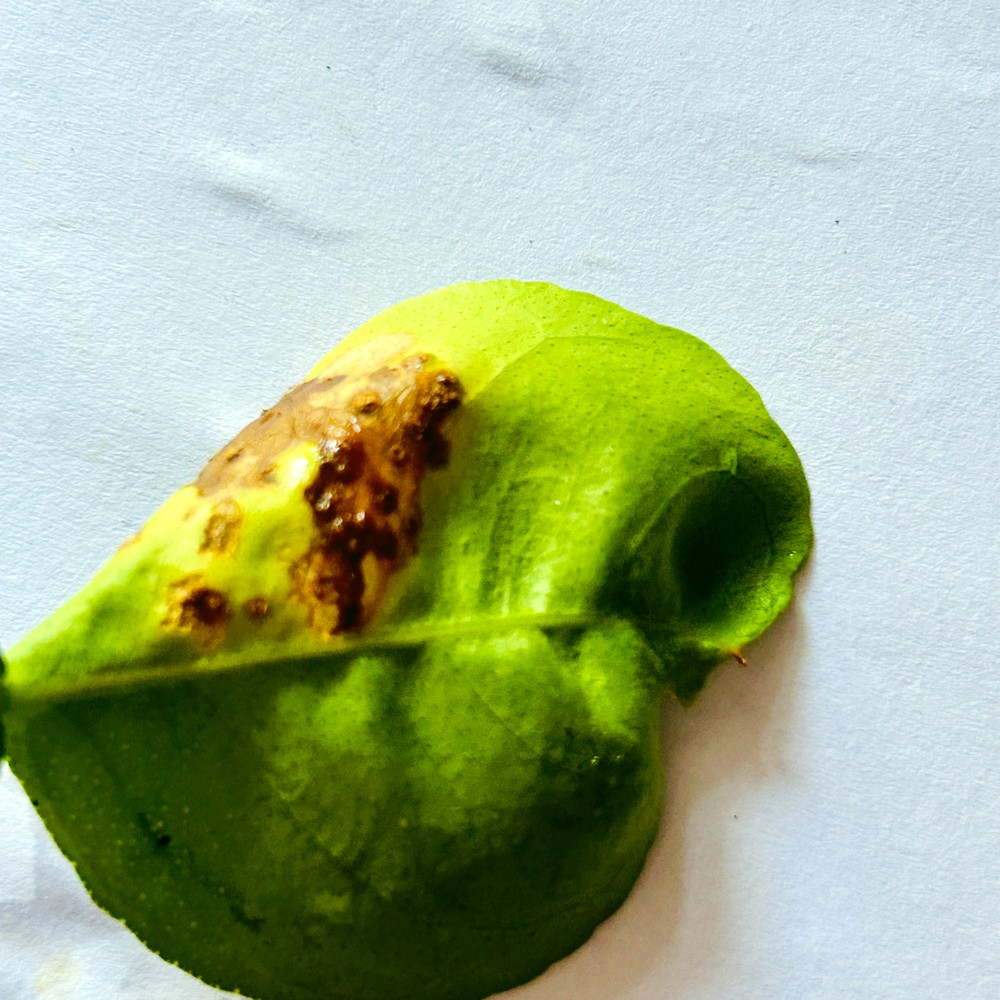
Label: Citrus Canker